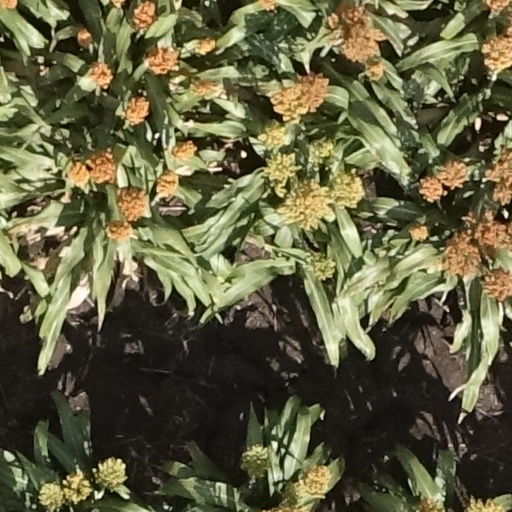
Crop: sorghum